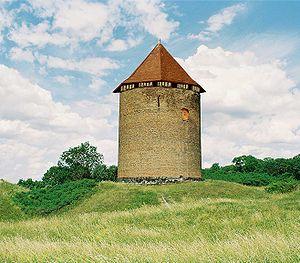
L’abbaye de Chorin est une ancienne abbaye cistercienne située en Allemagne près de la ville éponyme de Chorin, sur les rives de l'Amtssee, à environ six kilomètres au nord d'Eberswalde, dans l'arrondissement de Barnim, dans le land de Brandebourg, à 20 km de la frontière polonaise sur l'Oder. Le monastère a été fondé en 1258 par le Margrave d'Ascanie et sécularisé en 1542. Pendant sa période d'existence, le monastère a eu une profonde influence sur les Slaves, au-delà des frontières septentrionales des territoires contrôlés par la maison d'Ascanie. L'abbaye de Chorin est souvent citée comme un exemple typique du style gothique en brique. Elle est désormais classée monument historique et des concerts en tout genre y sont souvent organisés.